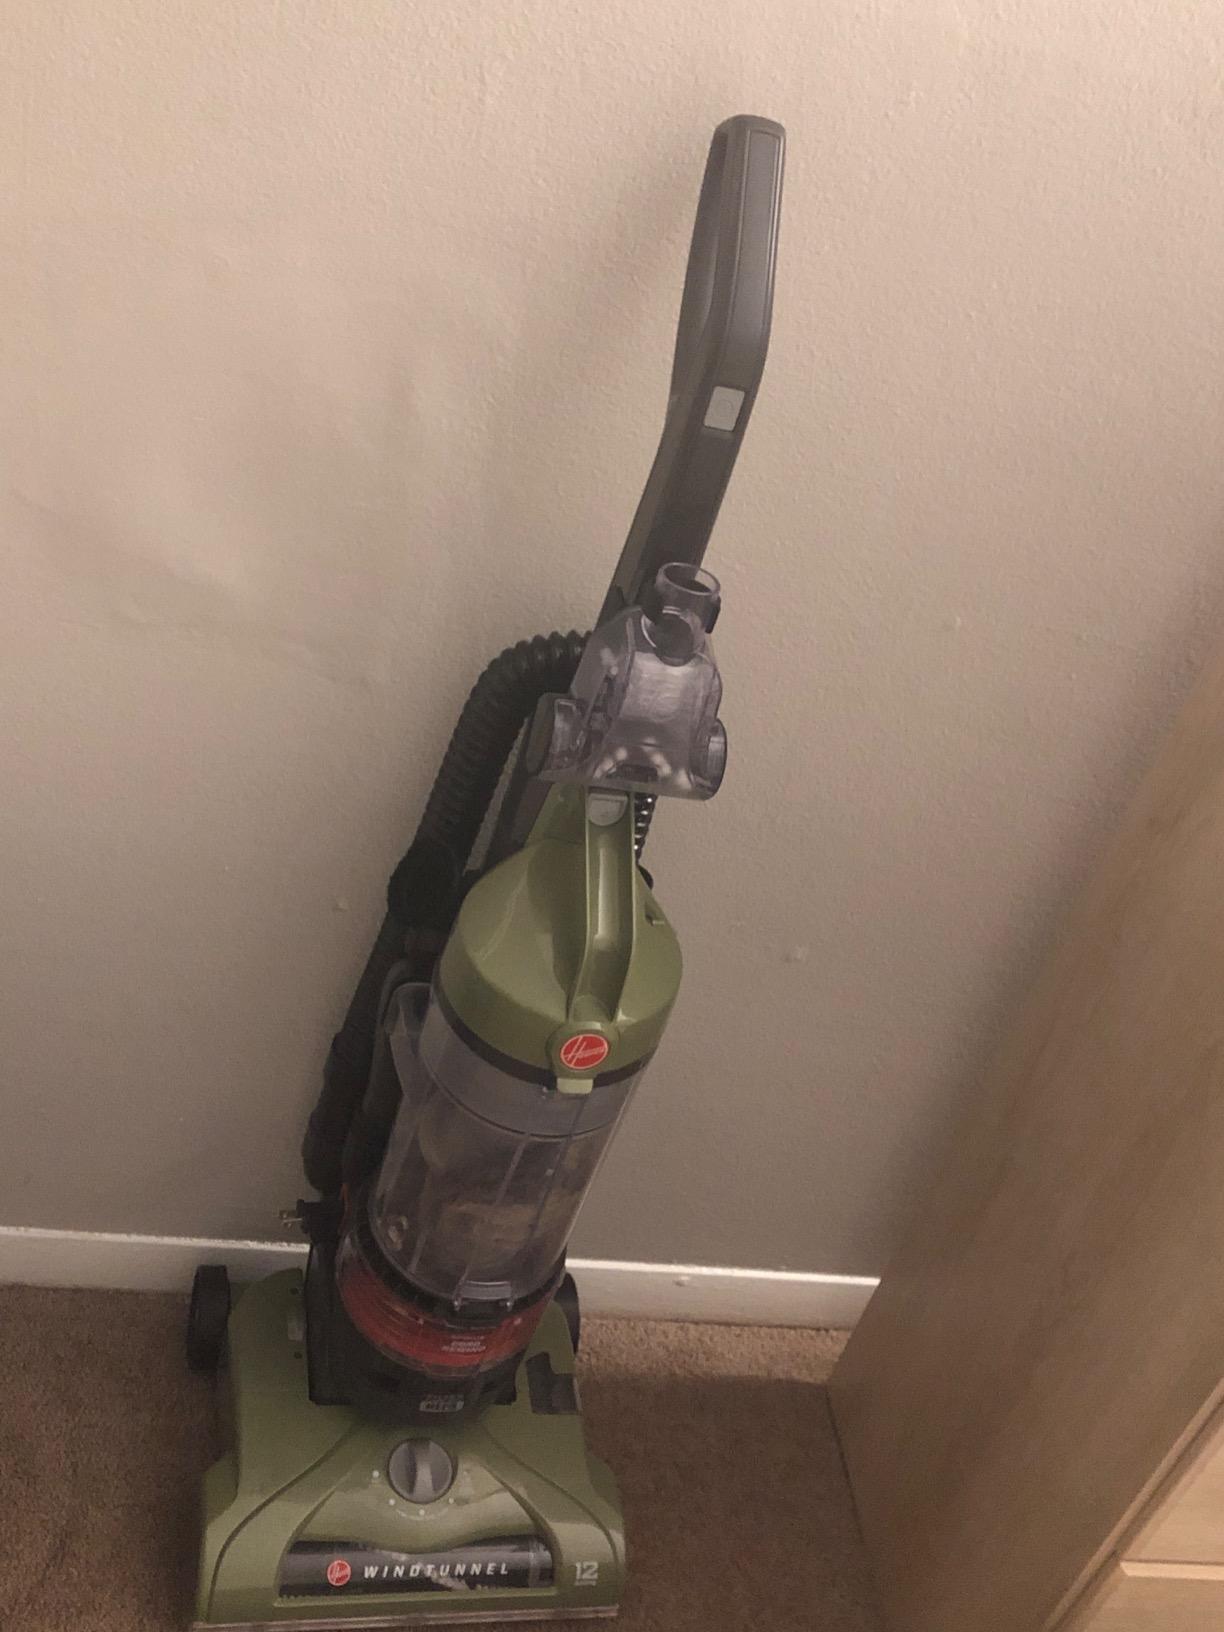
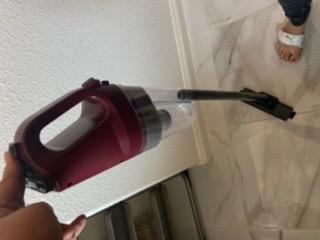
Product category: items_vacuum
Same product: no